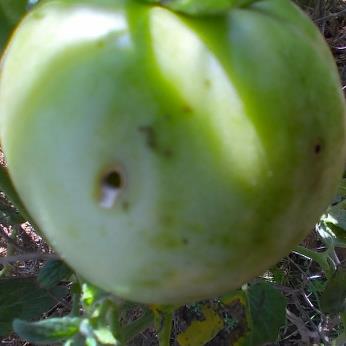
Crop: Tomato
Condition: helicoverpa-armigera-p